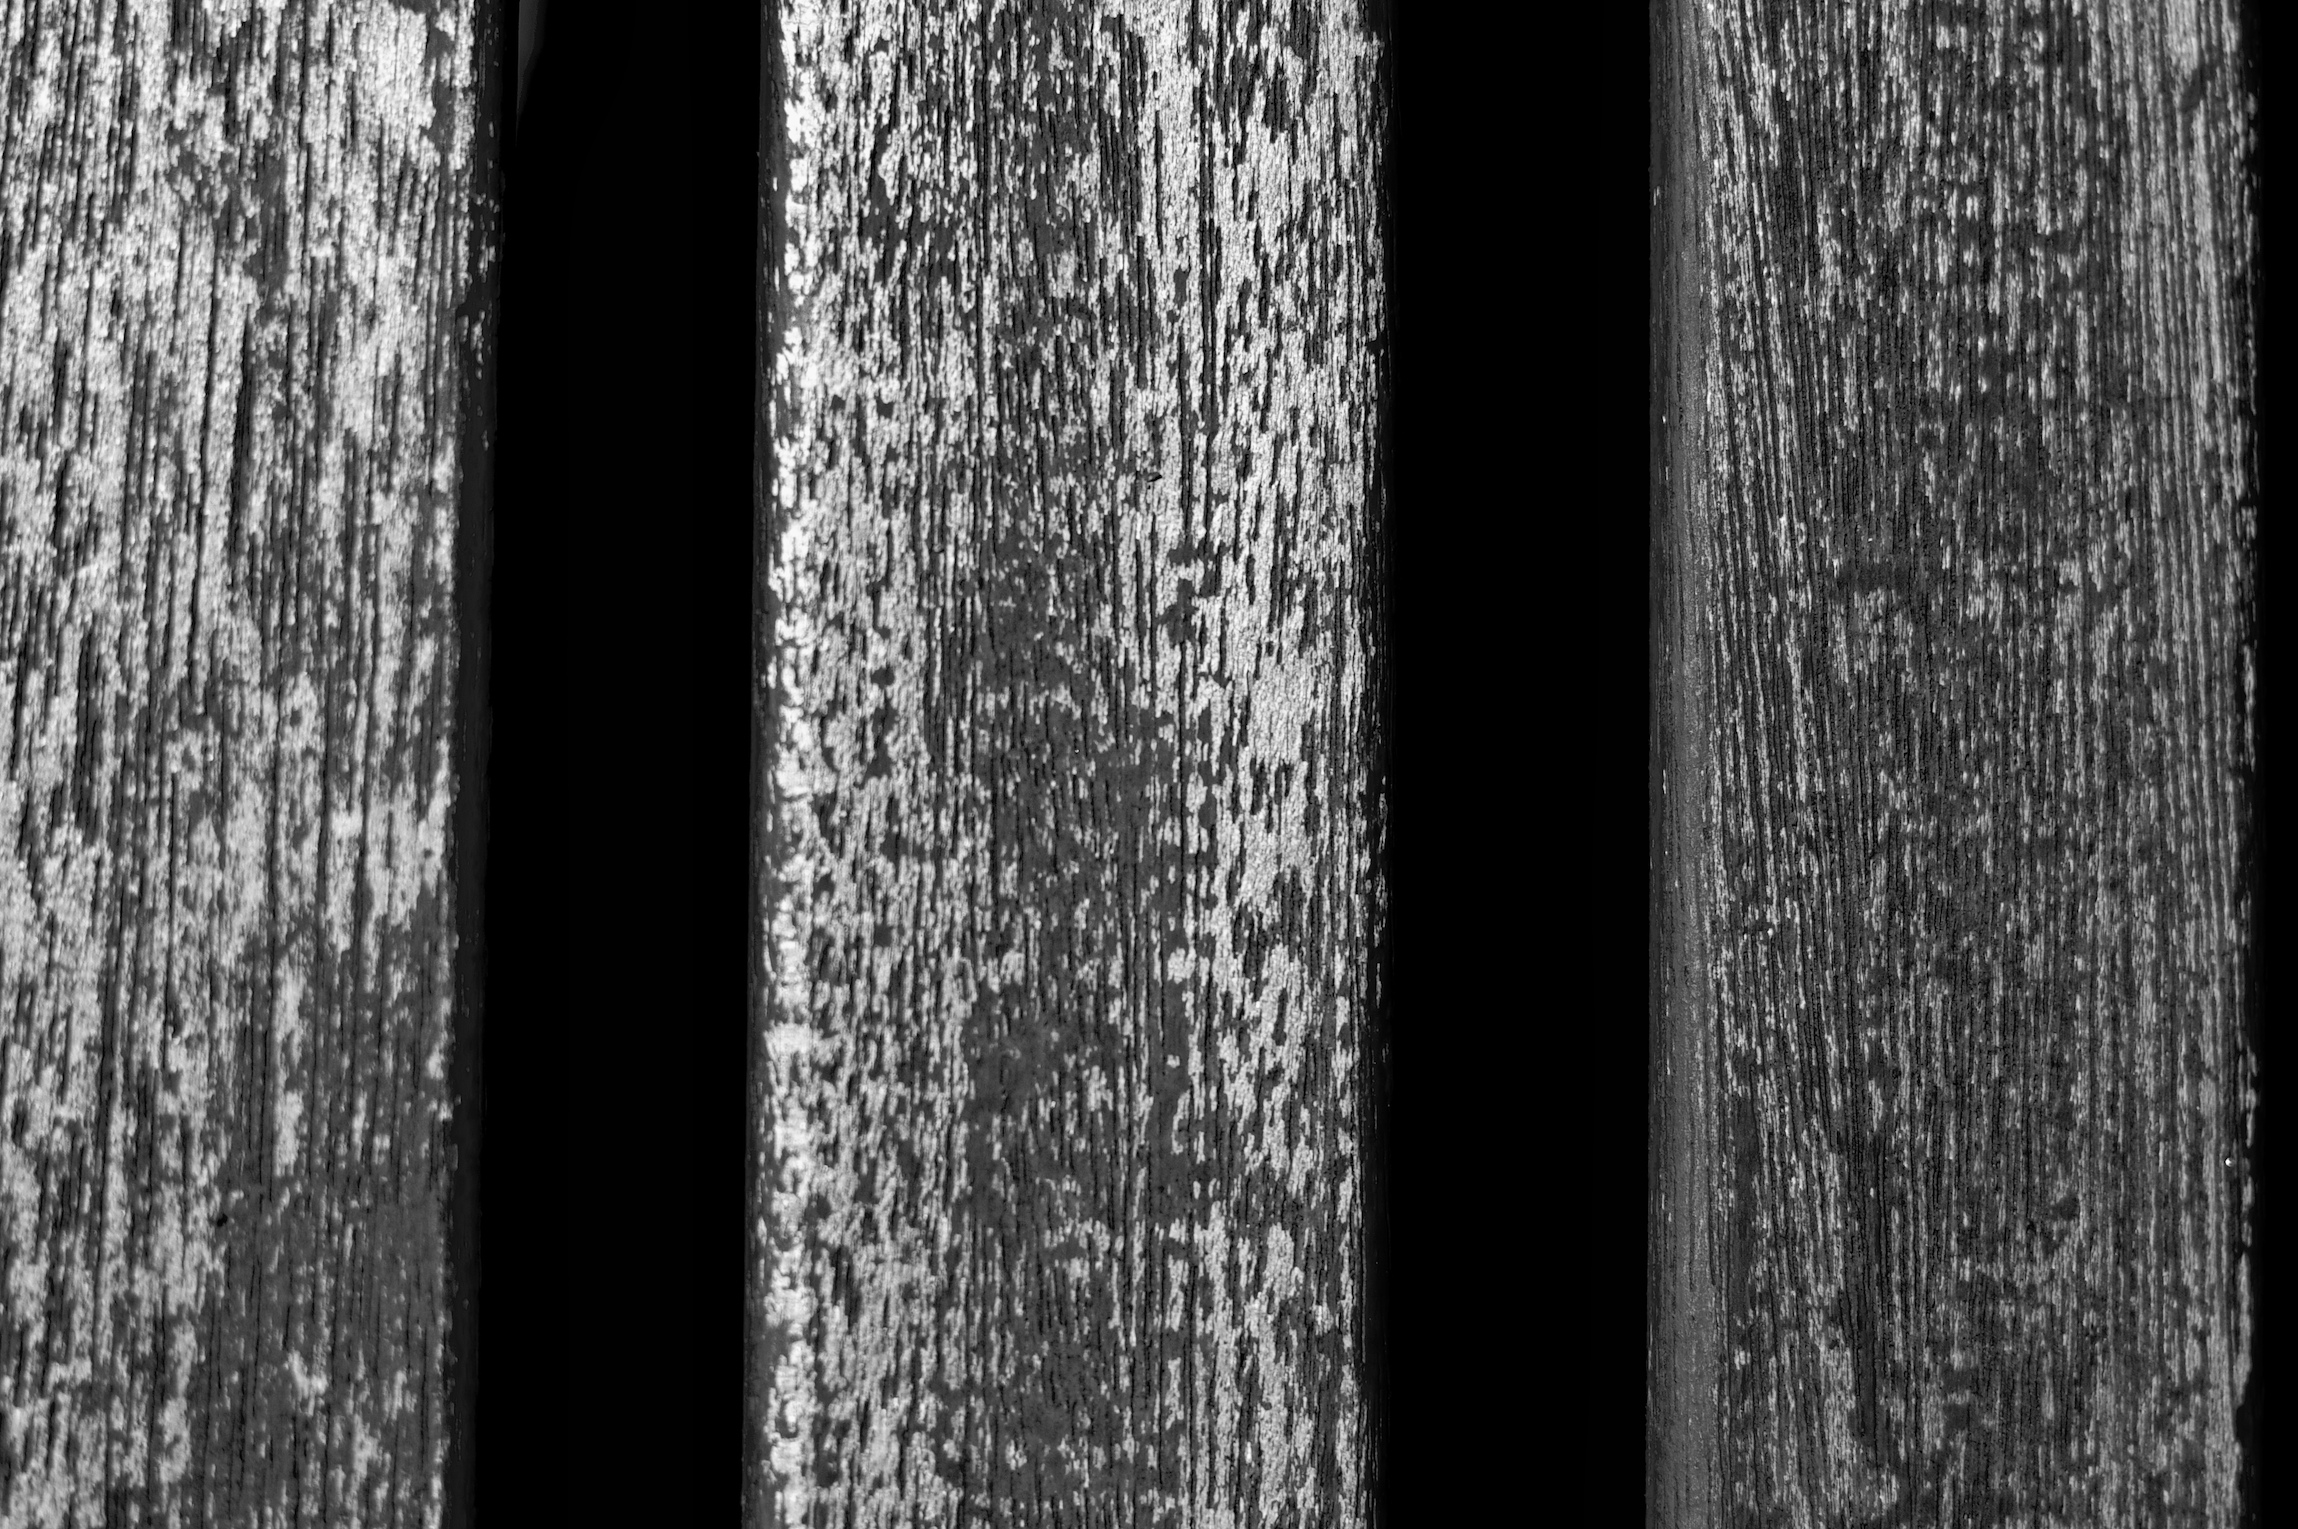
tree, black and white, wood, texture, trunk, pattern, black, monochrome, monochrome photography, plant stem, woody plant